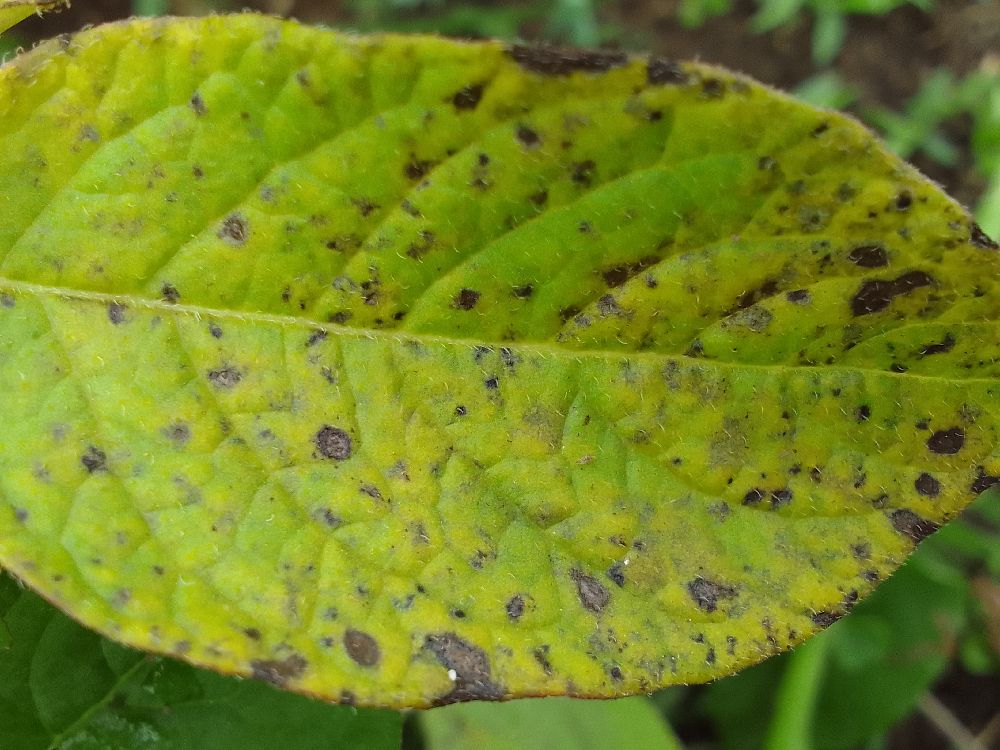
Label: Early blight